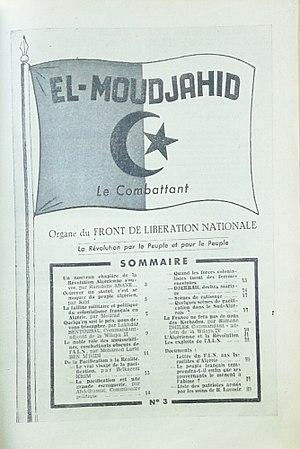
El Moudjahid Fr (03) - 09-1956 - Un nouveau chapitre de la Révolution algérienne s'ouvre
Pendant la guerre d'indépendance algérienne, 91 numéros d'El Moudjahid en français ont été publiés de juin 1956 à mars 1962.